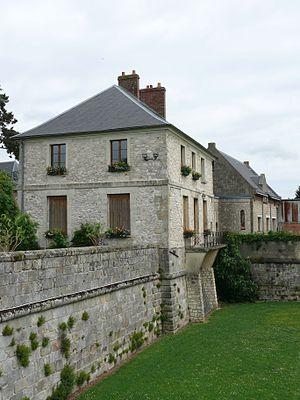
La mairie du Plessis-Belleville (Oise, Picardie, France).
Le Plessis-Belleville est une commune française située dans le département de l'Oise, en région Hauts-de-France.